Prix Femina

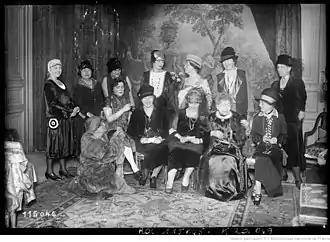
The Prix Femina committee in 1926

The Prix Femina is a French literary prize awarded each year by an exclusively female jury. The prize, which was established in 1904, is awarded to French-language works written in prose or verse by male or female writers, and is announced on the first Wednesday of November each year. Four categories of prizes are awarded: "Prix Femina", "Prix Femina essai", "Prix Femina étranger" (foreign novels), and "Prix Femina des lycéens". A "Prix Femina spécial" is occasionally awarded.